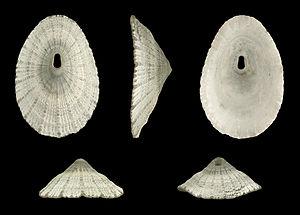
Diodora italica, ou fissurelle italienne est une fissurelle vivant en mer Méditerranée comme son nom l'indique, mais également dans l'océan Atlantique. Ce mollusque marin, gastéropode prosobranche, de la famille Fissurellidae est proche de la patelle.